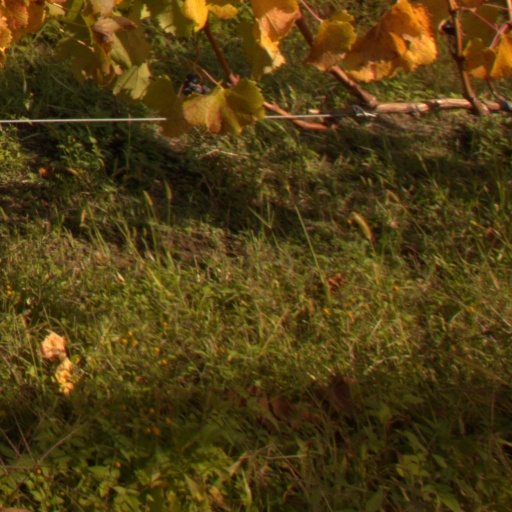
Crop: grape